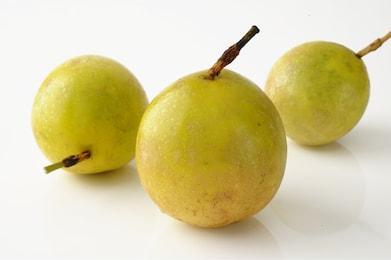
Label: passion_fruit